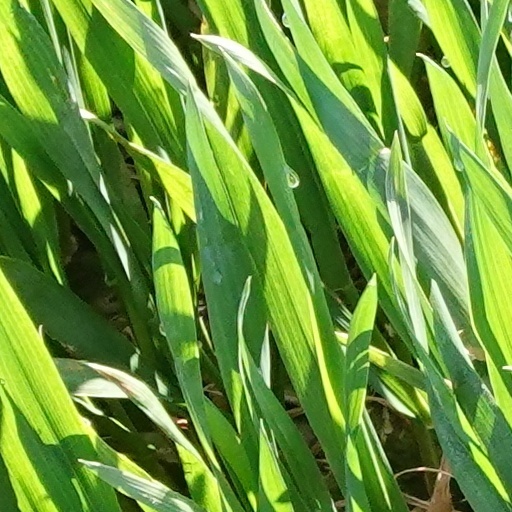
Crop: wheat